Cosgrove, Queensland

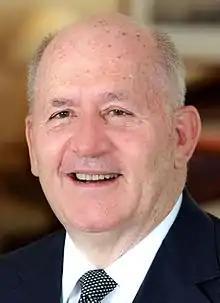
Sir Peter Cosgrove

The suburb was named after General Sir Peter Cosgrove, the former head of the Australian Defence Force and leader of Queensland Government taskforce for the rebuilding of Innisfail region after cyclone Larry in March 2006.